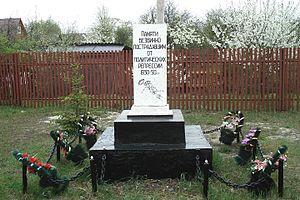
L'histoire du communisme recouvre l'ensemble des évolutions de ce courant d'idées et, par extension, celle des mouvances et des régimes politiques qui s'en sont réclamés. Le communisme se développe principalement au XXᵉ siècle, dont il constitue l'une des principales forces politiques : à son apogée, durant la seconde moitié du siècle, un quart de l'humanité vit sous un régime communiste.